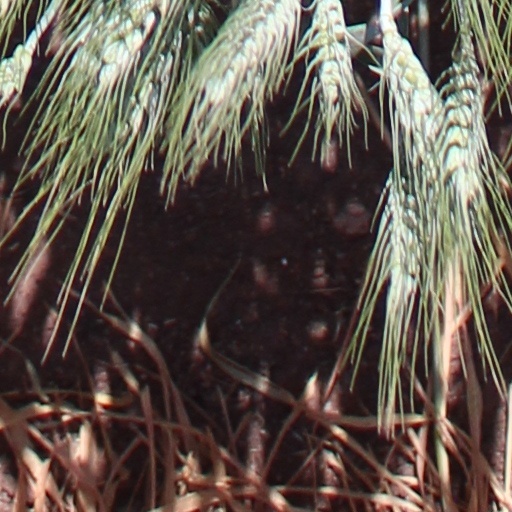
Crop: wheat